Siljevica

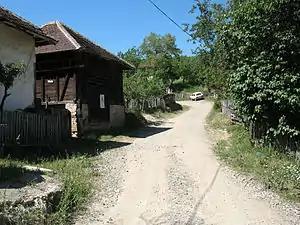

Siljevica (Serbian Cyrillic: Сиљевица) is a village in Šumadija and Western Serbia (Šumadija), in the municipality of Rekovac (Region of Levač), lying at , at the elevation of 470 m. According to the 2002 census, the village had 165 citizens.